Willem van Panhuys

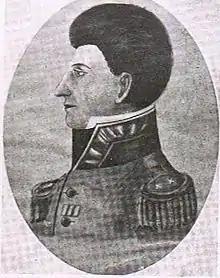

Willem Benjamin van Panhuys (5 December 1764 – 18 July 1816) was a Dutch army officer, planter and colonial administrator who served as the governor of Suriname from 27 February 1816 until his death on 18 July.